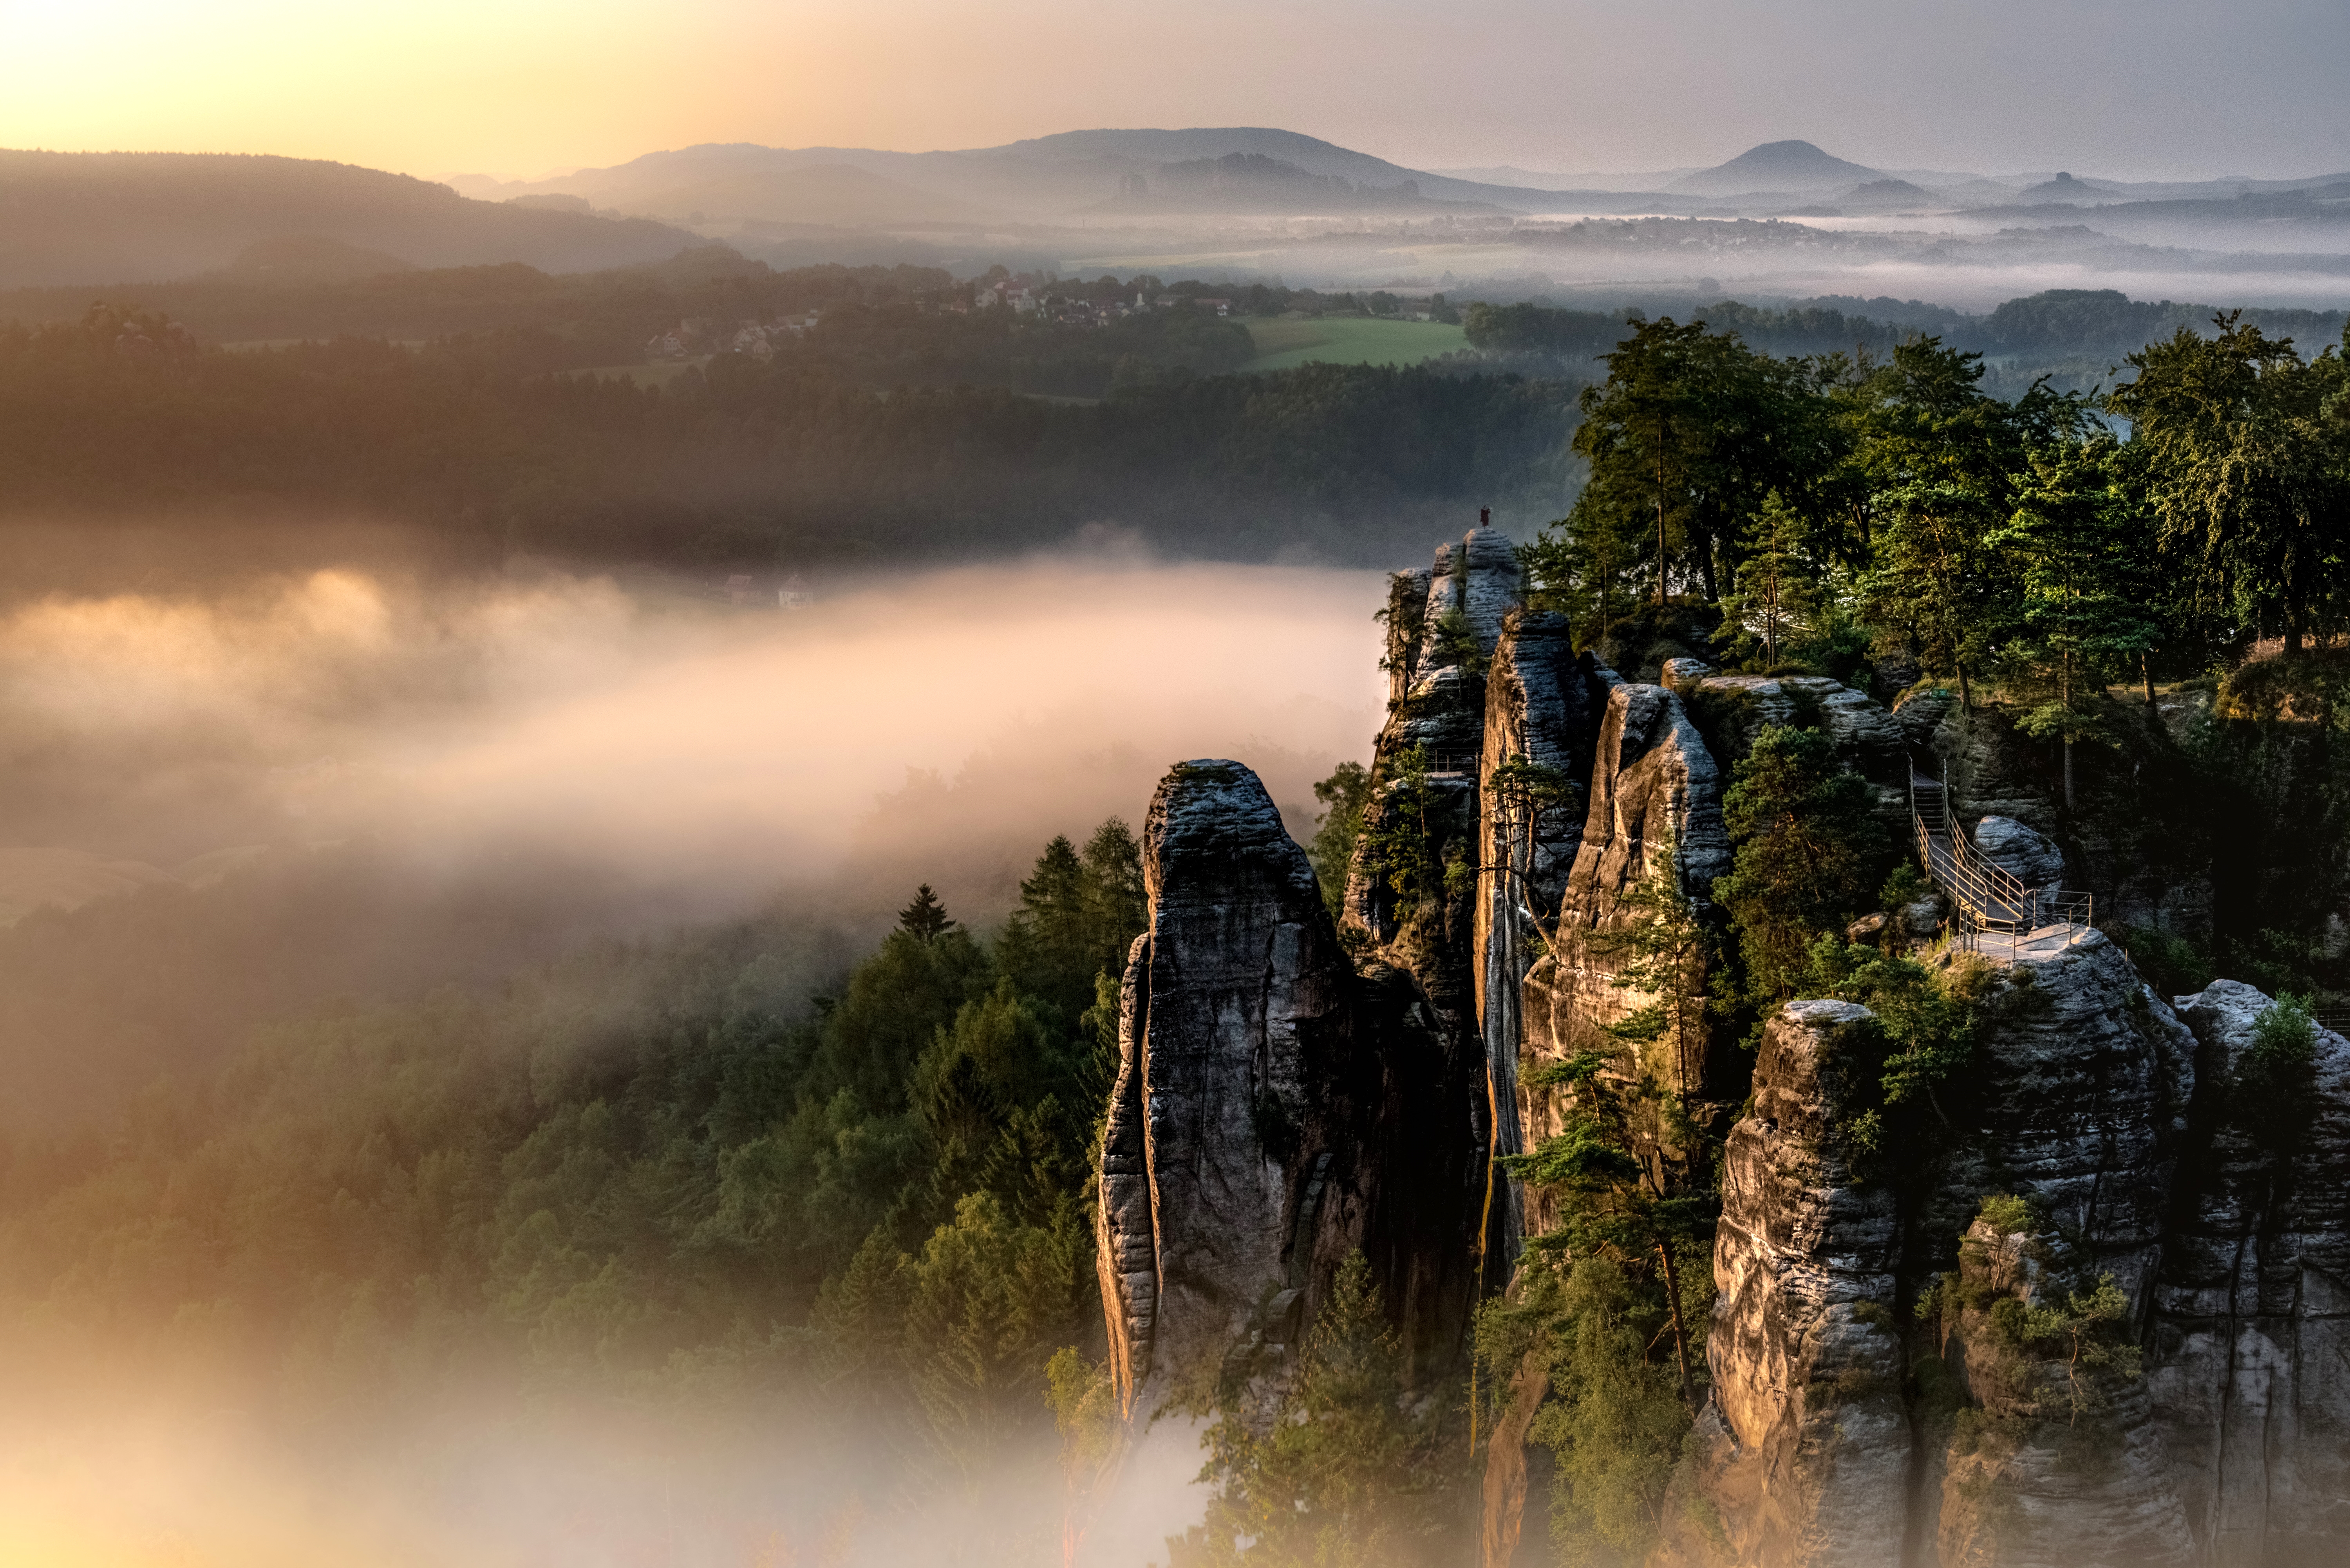
landscape, sea, water, nature, forest, outdoor, wilderness, mountain, cloud, fog, sunrise, mist, sunlight, morning, hill, lake, dawn, river, reflection, weather, castle, rocks, hills, germany, deutschland, saxonswitzerland, saxony, elbesandstonemountains, bastei, rockcastle, felsenburg, neurathen, rathen, rural area, atmospheric phenomenon